Meningeal syphilis

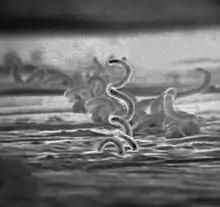
Treponema pallidum

There are several methods to diagnose meningeal syphilis. One of the most common ways include visualizing the organisms by immunofluorescence and dark field microscopy. Dark field microscopy initially had the finding that the spirochete has a corkscrew appearance and that it is spirillar and gram (-) bacteria. Another method would also be through the screening test and serology. Serology includes two types of antibody test: Nontreponemal antibody test and Treponemal antibody test (specific test). The Nontreponemal antibody test screens with VDRL (Venereal Disease Research Lab) and RPR (Rapid Plasma Reagin). The Treponemal antibody test (specific test) confirms with FTA-ABS (Fluorescent treponemal antibody-absorption). Brain imaging and MRI scans may be used when diagnosing patients; however, they do not prove to be as effective as specific tests. Specific tests for treponemal antibody are typically more expensive because the earliest antibodies bind to spirochetes. These tests are usually more specific and remain positive in patients with other treponemal diseases.